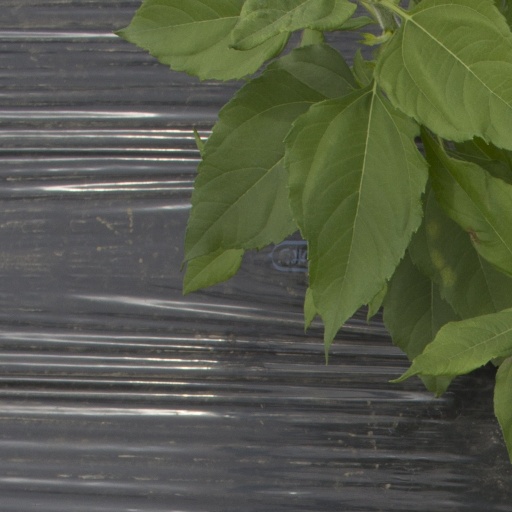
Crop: Jerusalem artichoke